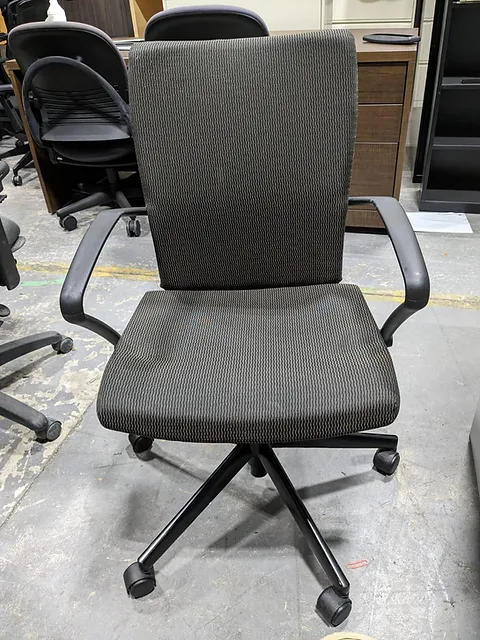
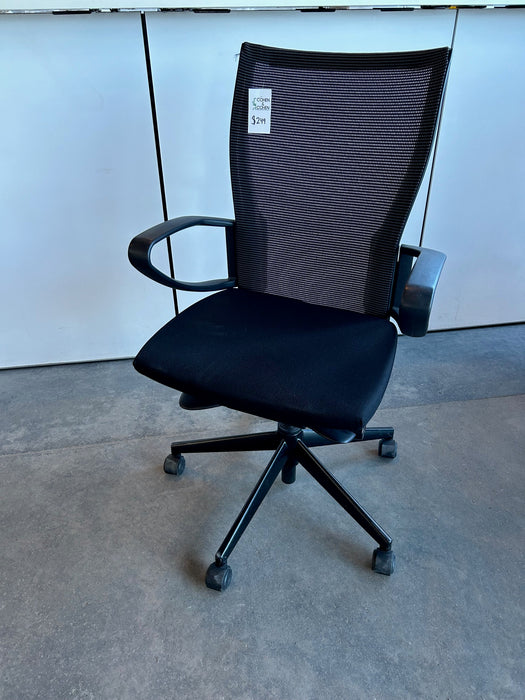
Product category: items_chair
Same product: yes